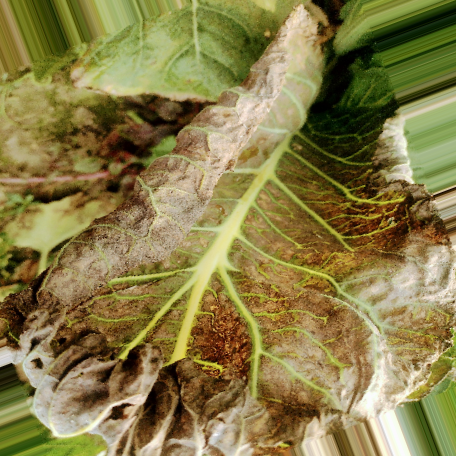
Label: Downy Mildew